Aix-Marseille University

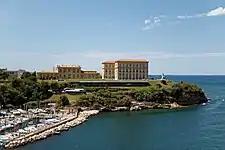
A view of the headquarters of the university from Fort Saint-Jean

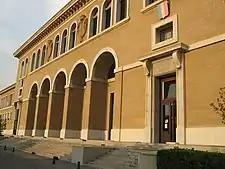
Faculty of Law and Political Science, built in 1953, designed by Fernand Pouillon

AMU is governed by the President, the Vice Presidents, the General Director of Services and Deputy Directors General of Services and the Accounting Officer. They meet on a weekly basis to discuss the main affairs of the university and to devise the strategic orientations which will be examined by the university councils. A second meeting with all the deans and directors takes place immediately afterwards to discuss more specific issues regarding internal activities of the various faculties and schools. The Administrative Council comprises 30 members: academics, teaching staff, administrative and technical personnel, students and external members. Its role is to determine the university general policy. The Academic Council consists of two bodies: The Research Committee, composed of 40 members, drafts policy proposals for research, scientific and technical documentation, and the allocation of research funding. The Education and Student Life Committee, composed of 40 members, drafts policy proposals on the curriculum, on requests for authorization and projects for new programs, and on the assessment of programs and teaching.